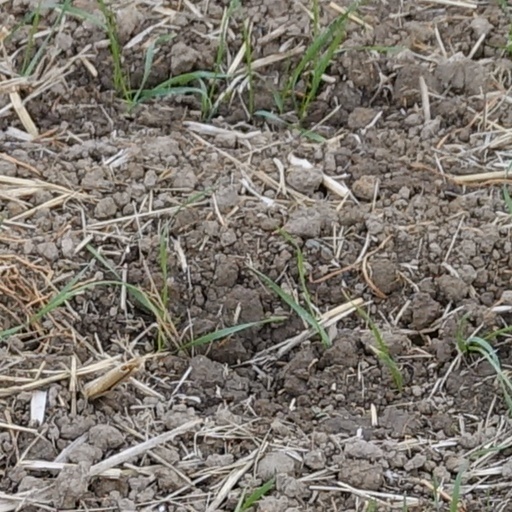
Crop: wheat